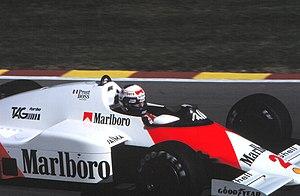
Alain Prost, né le 24 février 1955 à Lorette dans le département de la Loire, est un pilote automobile français. Quadruple champion du monde des pilotes de Formule 1 en 1985, 1986, 1989 et 1993, victorieux de 51 Grands Prix de Formule 1 pour 199 départs entre 1980 et 1993, celui que l'on surnomme « Le Professeur » est considéré comme l'un des plus grands pilotes de l'histoire de son sport. Michael Schumacher a été le premier à dépasser le total record de 51 victoires que Prost détenait depuis 1993, à l'occasion du Grand Prix de Belgique en 2001. En 1999, Prost a reçu les World Sports Awards du siècle dans la catégorie sport automobile. Sa rivalité au sommet avec Ayrton Senna fait partie des grandes heures de la Formule 1 au tournant des années 1980 et 1990. Il demeure le seul pilote de l'histoire à devenir champion du monde par deux fois en battant son équipier champion du monde en titre. Il est également le seul champion du monde français de Formule 1, et son palmarès le voit figurer sur un plan statistique parmi les cinq meilleurs pilotes de l'histoire.